Hybrid electric vehicle

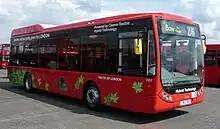
Hybrid-powered bus

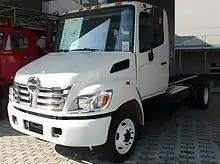
Hino hybrid diesel-electric truck

Hybrid vehicles might use an internal combustion engine running on biofuels, such as a flexible-fuel engine running on ethanol or engines running on biodiesel. In 2007 Ford produced 20 demonstration Escape Hybrid E85s for real-world testing in fleets in the U.S. Also as a demonstration project, Ford delivered in 2008 the first flexible-fuel plug-in hybrid SUV to the U.S. Department of Energy (DOE), a Ford Escape Plug-in Hybrid, capable of running on gasoline or E85.